Loch Lomond

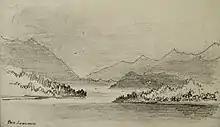
Loch Lomond depicted in a late 19th-century graphite drawing by Thomas J. Marple.

Loch Lomond became a popular destination for travellers, such that when James Boswell and Samuel Johnson visited the islands of Loch Lomond on the return from their tour of the Western Isles in 1773, the area was already firmly enough established as a destination for Boswell to note that it would be unnecessary to attempt any description.